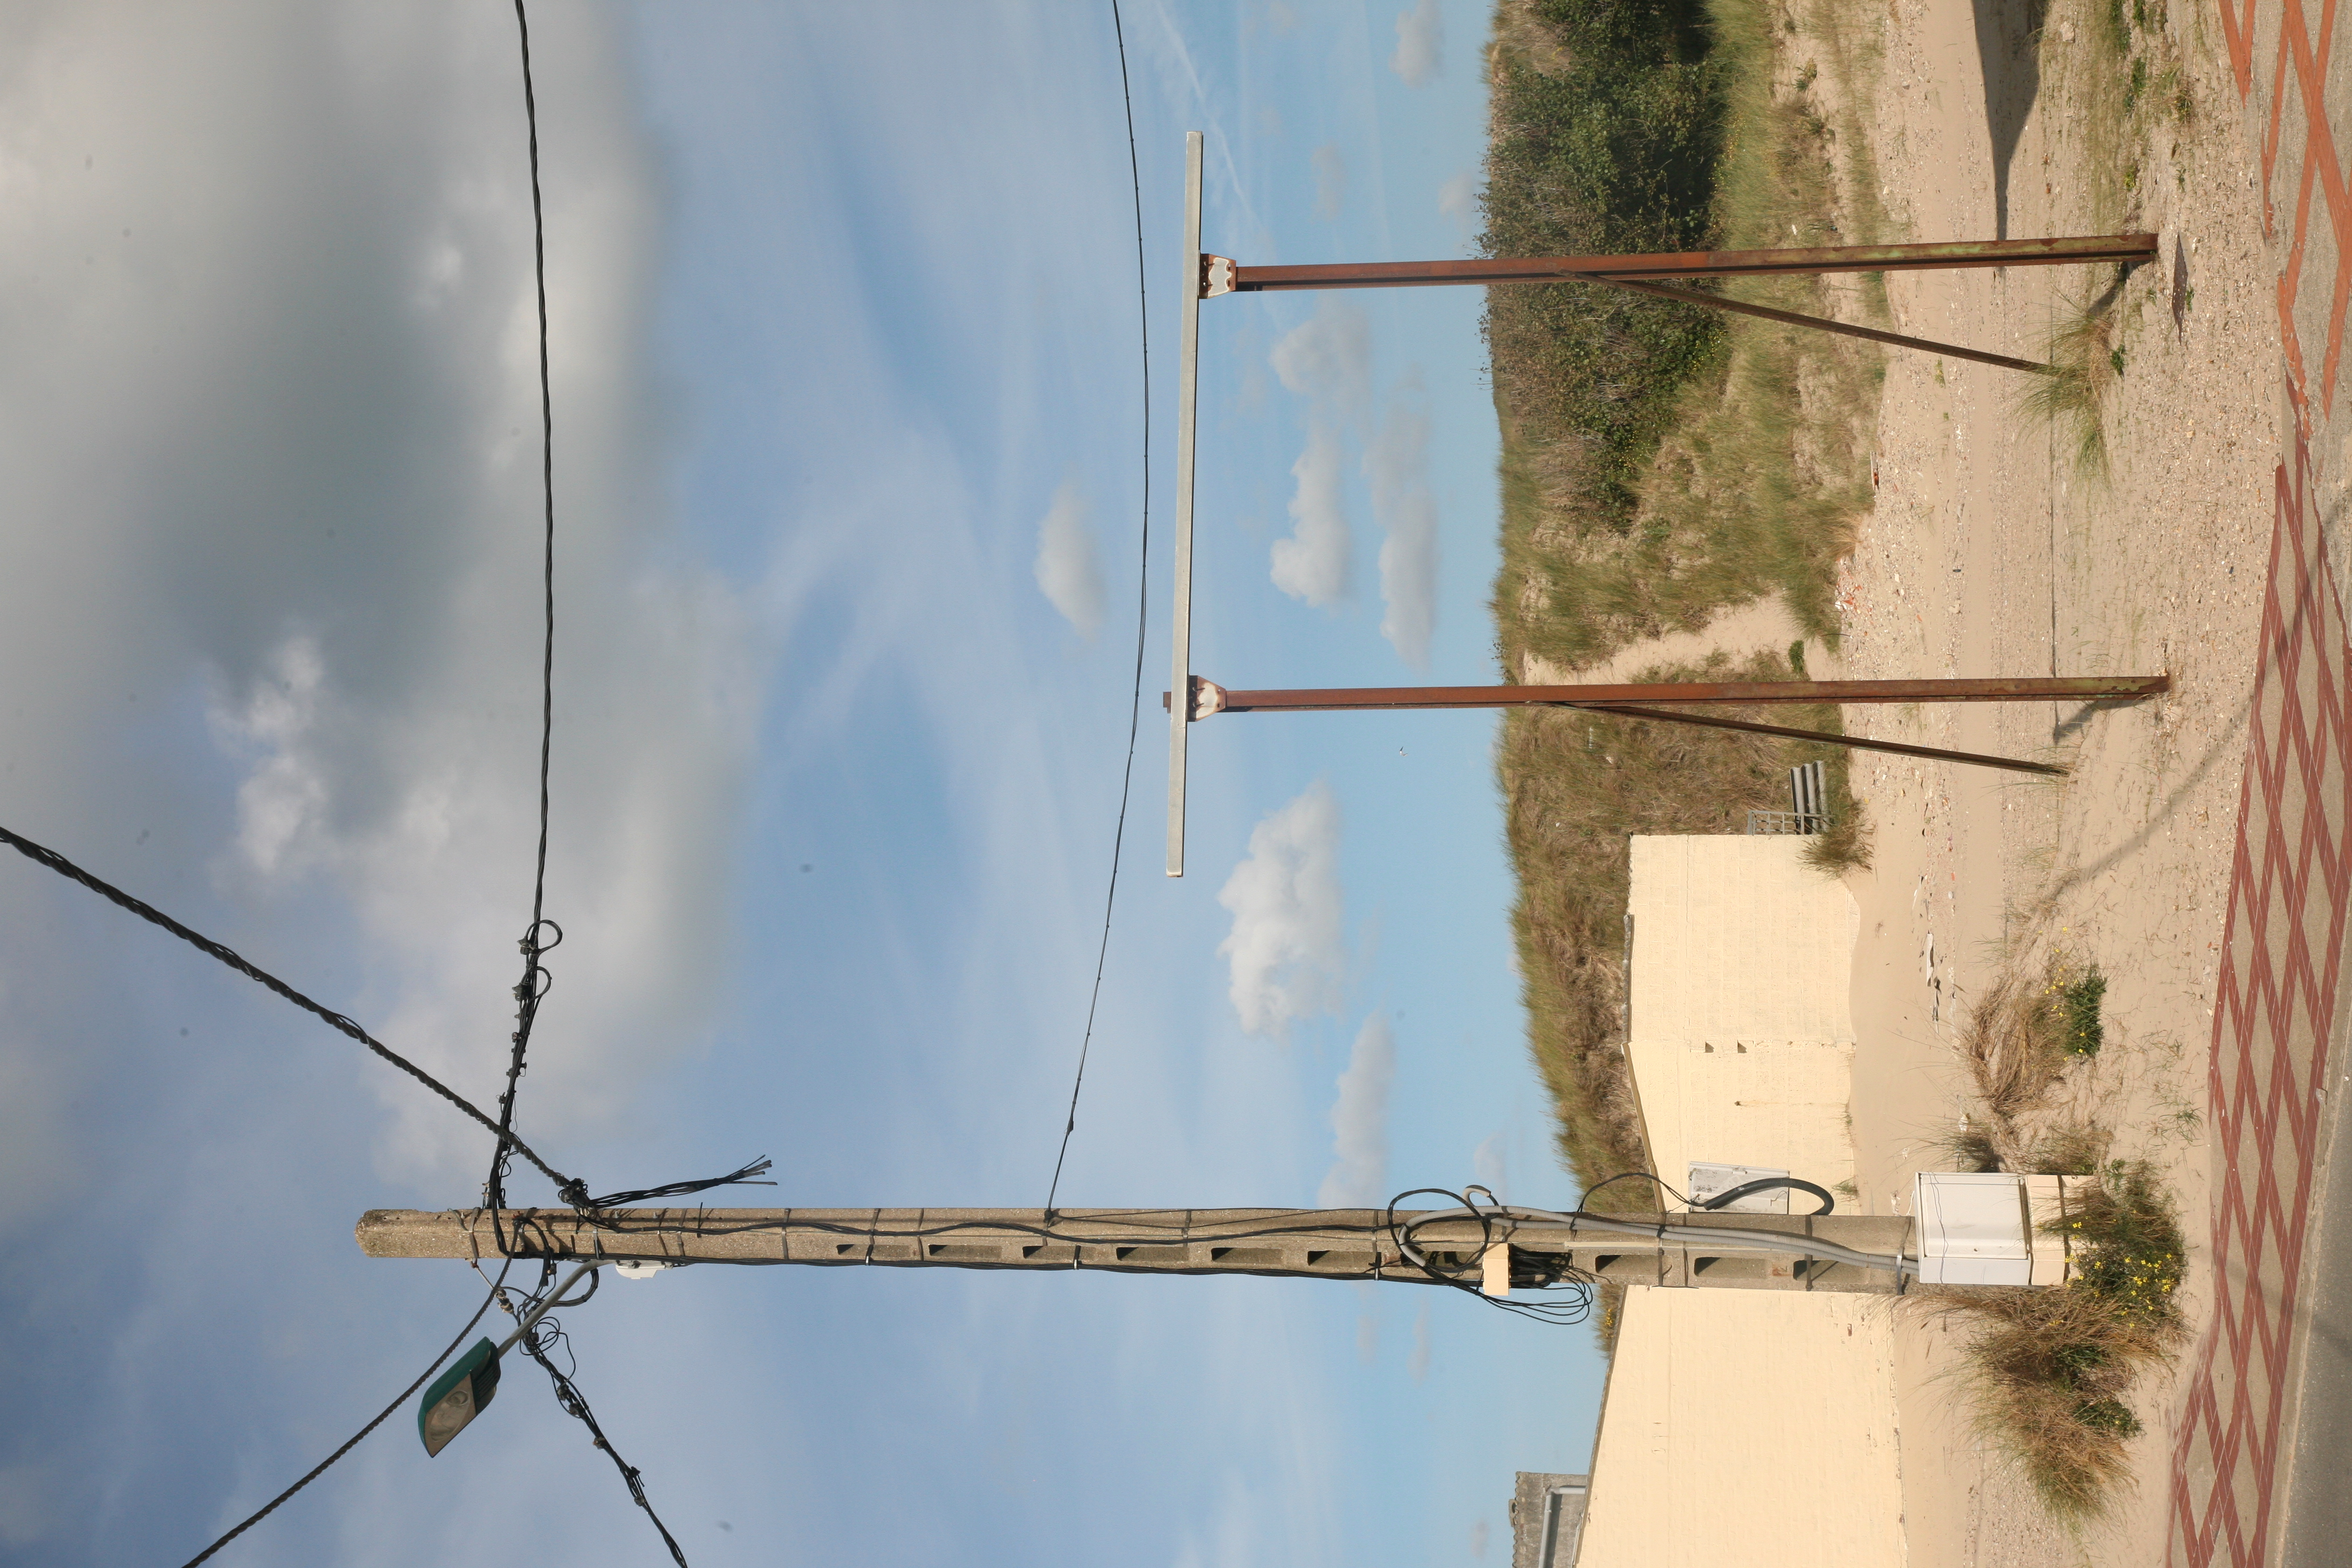
wind, mast, machine, wind turbine, electricity, energy, wind farm, francia, frankrijk, cotedopale, pasdecaials, stellaplage, cucq, poteau, tr pied, outdoor structure, overhead power line